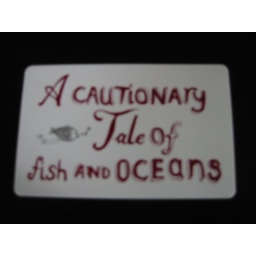
After losing a tooth eating fish in Nice, imagine my surprise finding this on the BA flight to London!